Antonín Sova

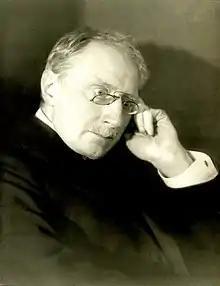
Antonín Sova in 1920

He was born in Pacov, a small town in South Bohemia, then part of the Austrian Empire, but from the age of two he grew up in nearby Lukavec. His father Jan was a teacher and choirmaster who occasionally composed. His mother died when he was 15 and his father married again (Sova never had a positive relationship with his stepmother Sabina). In Lukavec Antonín became acquainted with the sisters of Jaroslav Vrchlický. He studied at the grammar school in Pelhřimov, Tábor, and from 1881 to 1885 in Písek. He met the Písek-based poet Adolf Heyduk who helped him publish his first poems in literary magazines (he used the pen-names Ilja Georgov and for Lumír Valburga Turková). While at school he received the worst possible mark for morale because he ignored the interdict and wore a Czech tricolor tie in a park.